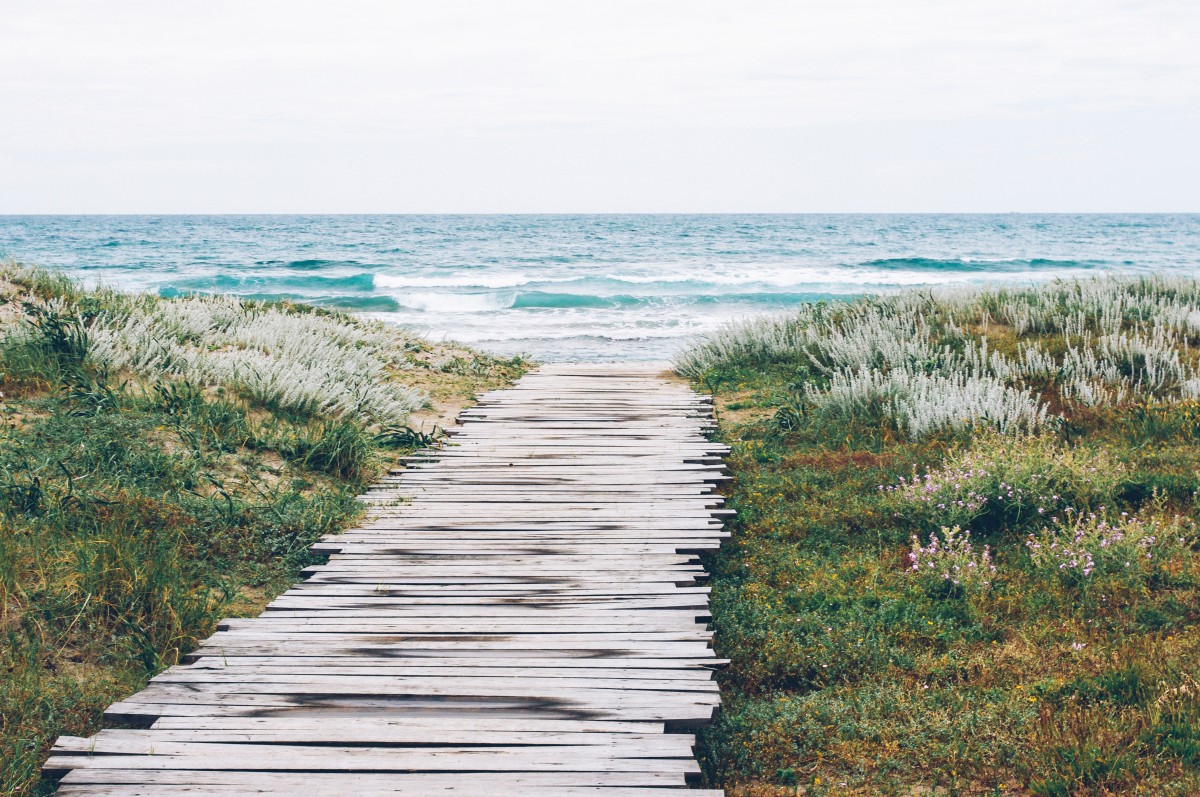
Tags: sea, coast, path, sand, rock, ocean, horizon, shore, wave, walkway, bay, terrain, material, body of water